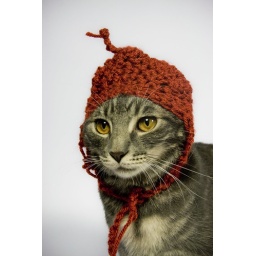
cat in the hat